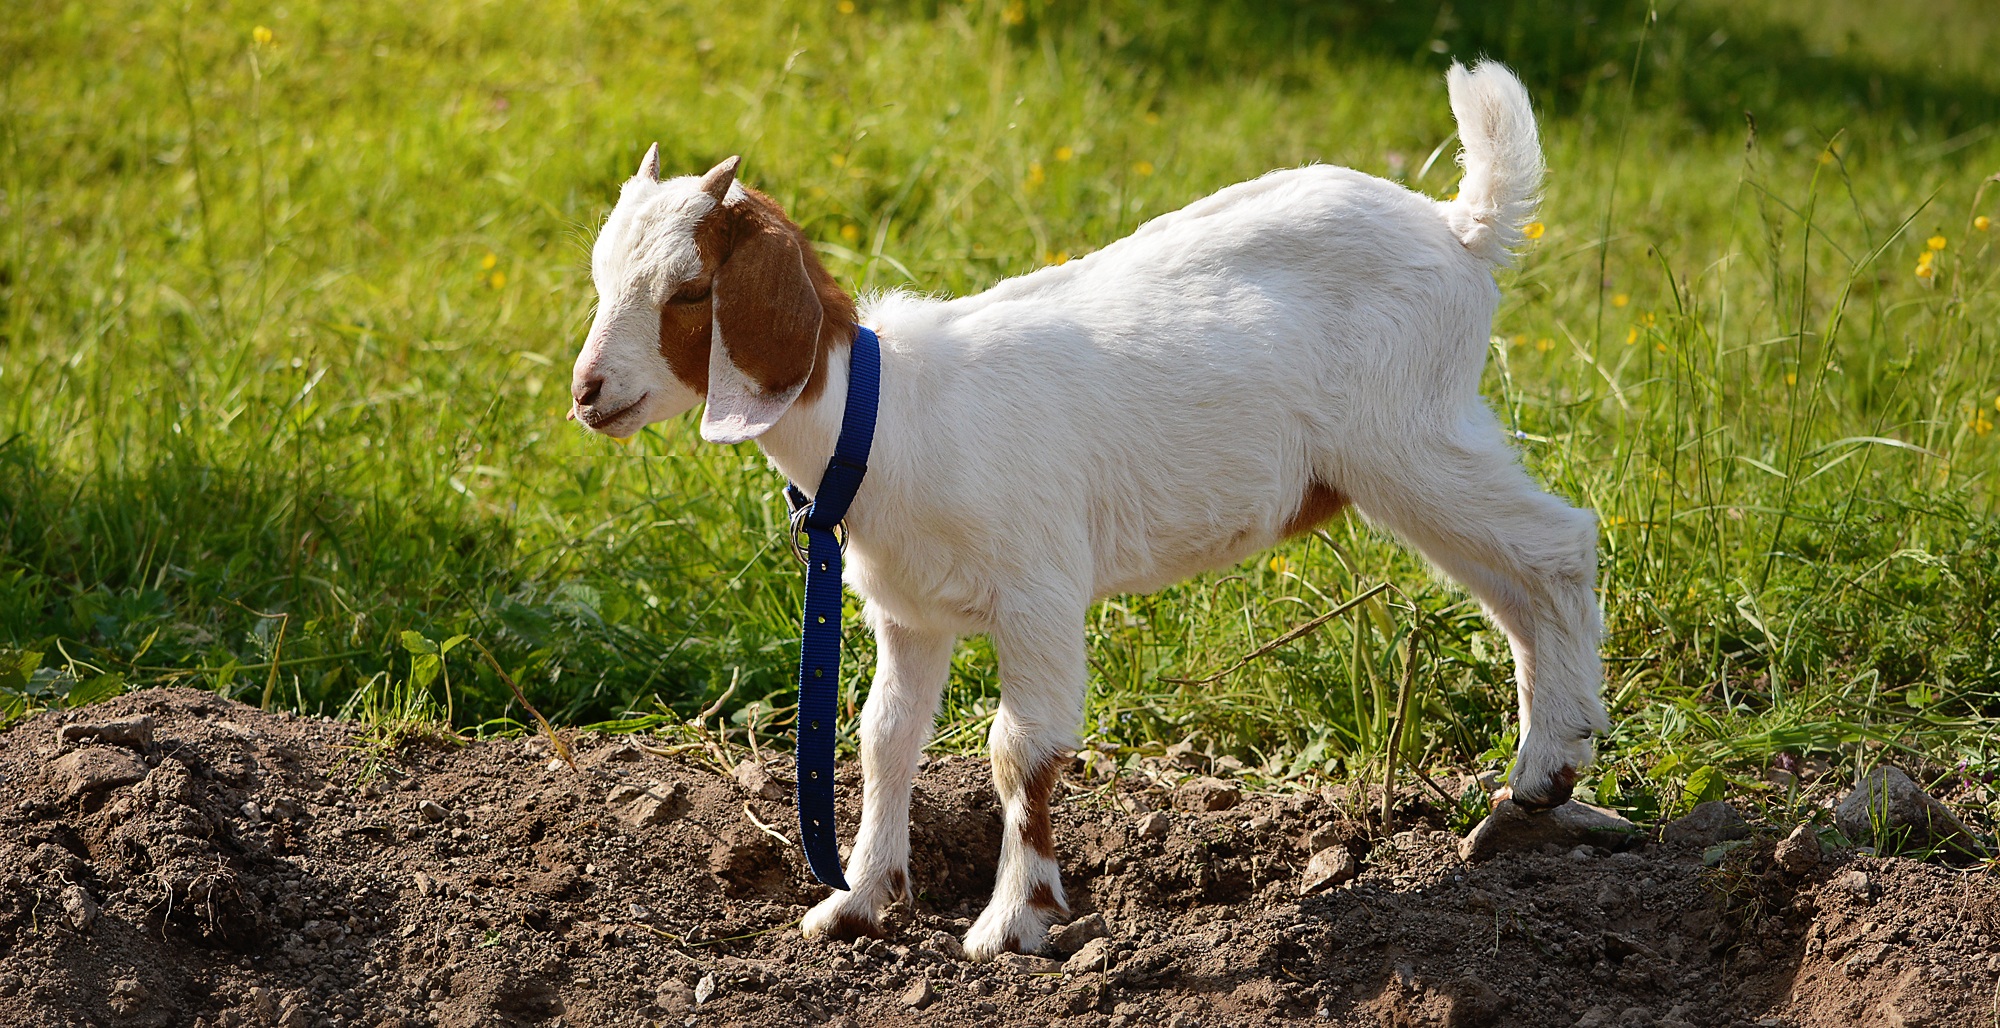
nature, grass, field, farm, meadow, animal, cute, goat, herd, pasture, grazing, mammal, fauna, goats, vertebrate, mare, out, young animal, rural area, brown white, kitz, mustang horse, cow goat family